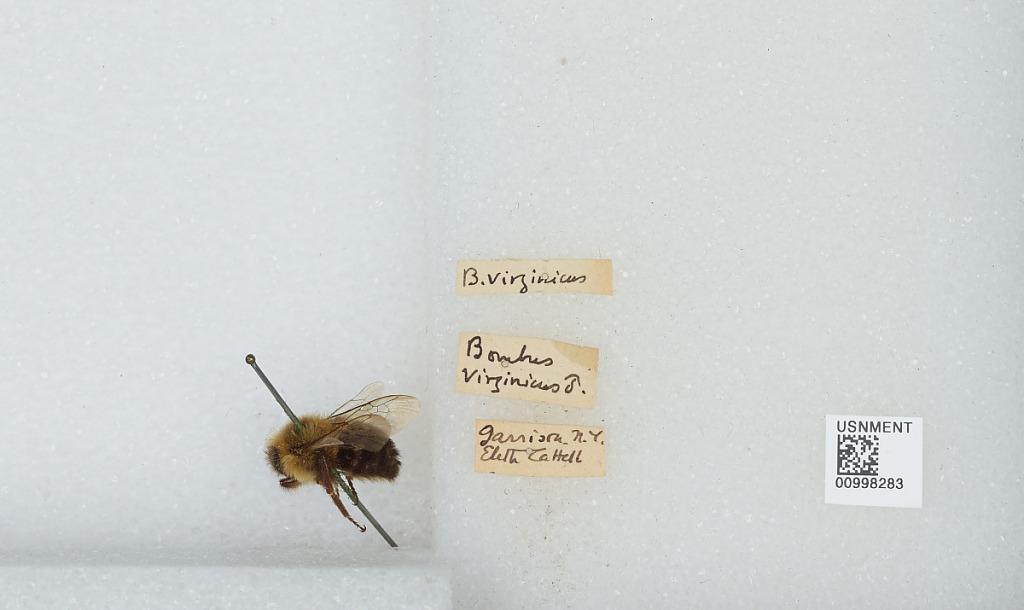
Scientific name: Bombus (Pyrobombus) impatiens Cresson
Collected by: E. Cattell
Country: United States
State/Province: New York
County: Putnam
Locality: Garrison
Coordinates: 41.3839, -73.9456